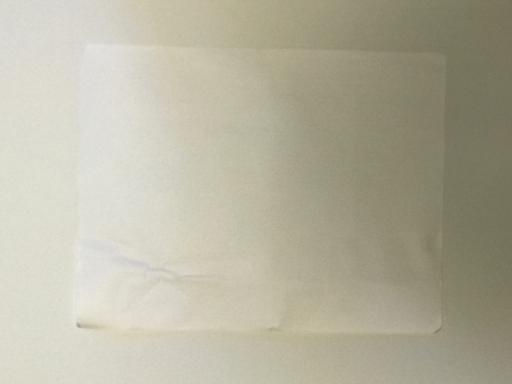
Waste category: paper